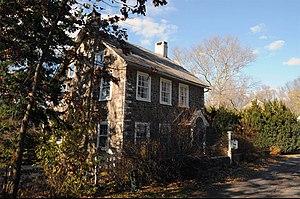
Eric Knight, est un auteur anglais de romans pour la jeunesse. Il est le créateur du chien Lassie, personnage de son roman Lassie, chien fidèle publié aux États-Unis en 1940.